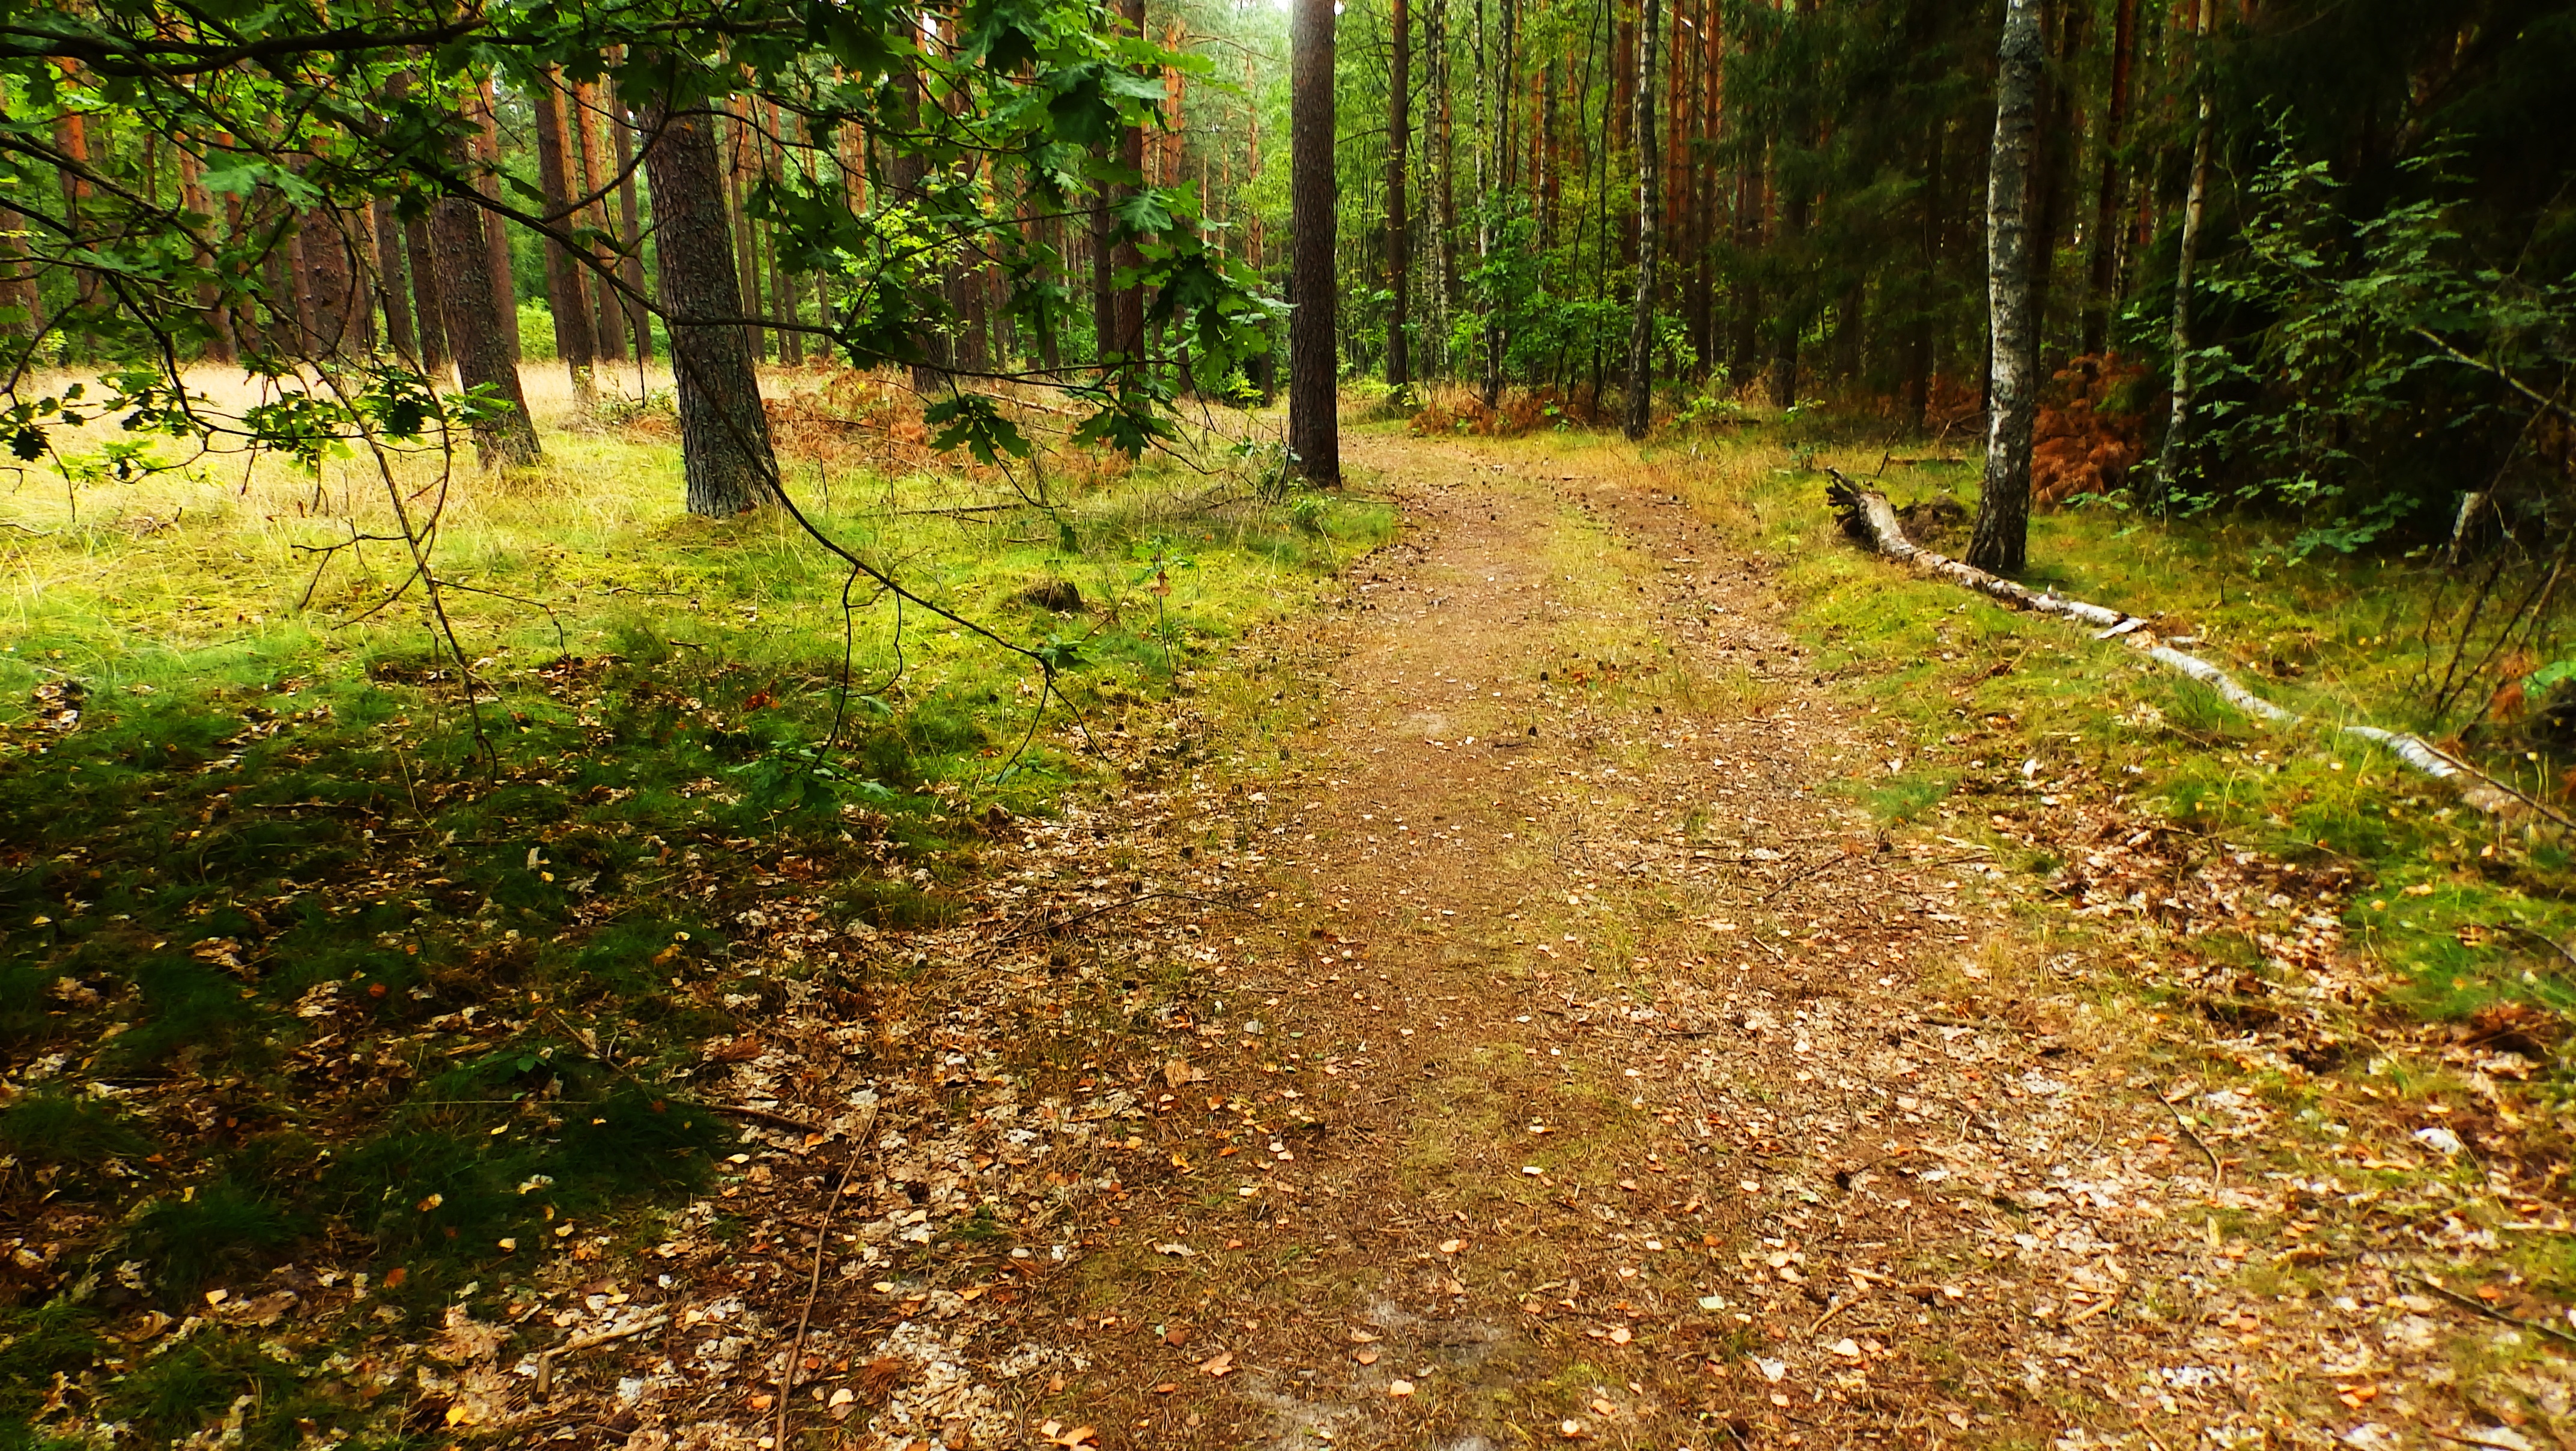
tree, nature, forest, grass, trail, meadow, sunlight, leaf, view, green, autumn, soil, deciduous, woodland, habitat, ecosystem, konary, natural environment